James Ha

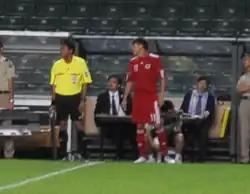
Ha (11) came off the bench on 23 June 2011

He was also named in the under-23 list squad for second preliminary round of 2012 Summer Olympics against Uzbekistan, but did not feature in the first leg at the Uzbek stadium, which lost by a goal. Before the second leg, some media in Hong Kong claimed that Ha was the 'secret weapon' of Hong Kong team. In the second leg, Hong Kong astonishingly opted defending formation and caused two losing goals to put Uzbekistan 2–0 up in 20 minutes. Ha replaced Au Yeung Yiu Chung in 34th-minute as winger and played as target man in second half. However, in a match in which Hong Kong was generally regarded as having underachieved and Uzbekistan won 3–0 on aggregate, he was widely considered one of the few successes of the Hong Kong under-23 squad.